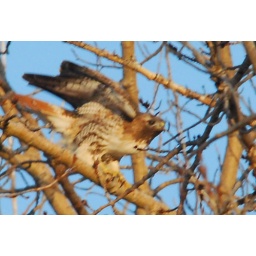
trying to get close to this guy but kept flying away. Arm was shaky from walking in the bush